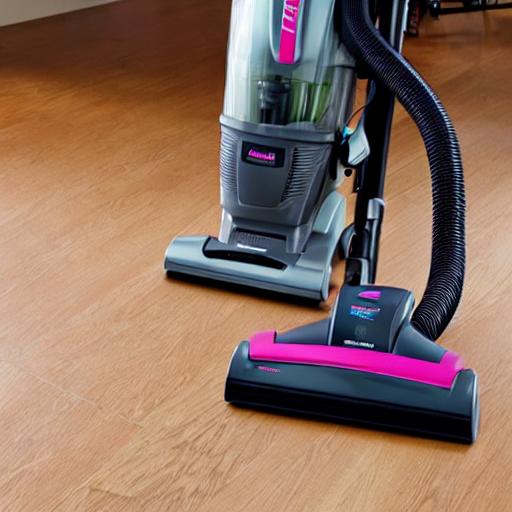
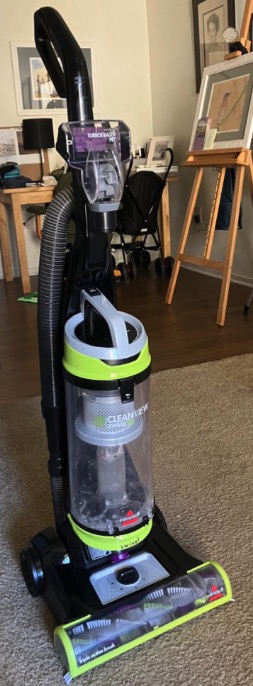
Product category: items_vacuum
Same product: no